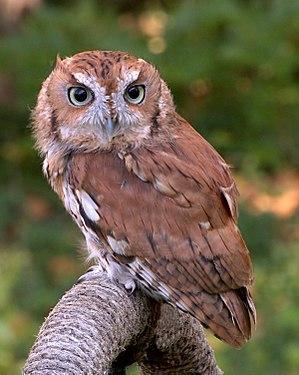
Le Petit-duc maculé est une espèce de rapace nocturne appartenant à la famille des Strigidae.